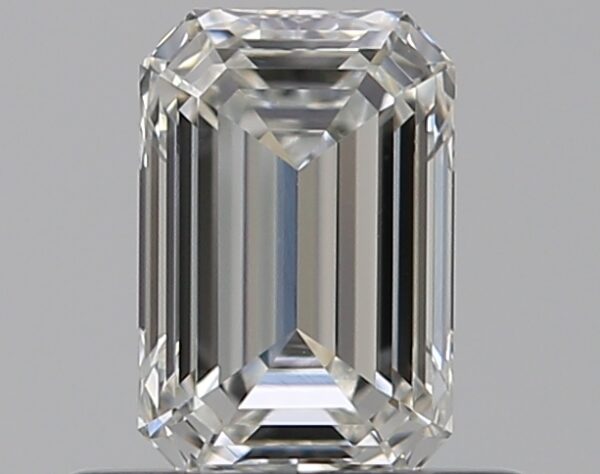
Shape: emerald
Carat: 0.5
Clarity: VS2
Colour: G
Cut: EX
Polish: EX
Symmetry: EX
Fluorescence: N
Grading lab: GIA
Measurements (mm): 5.56 x 3.68 x 2.47